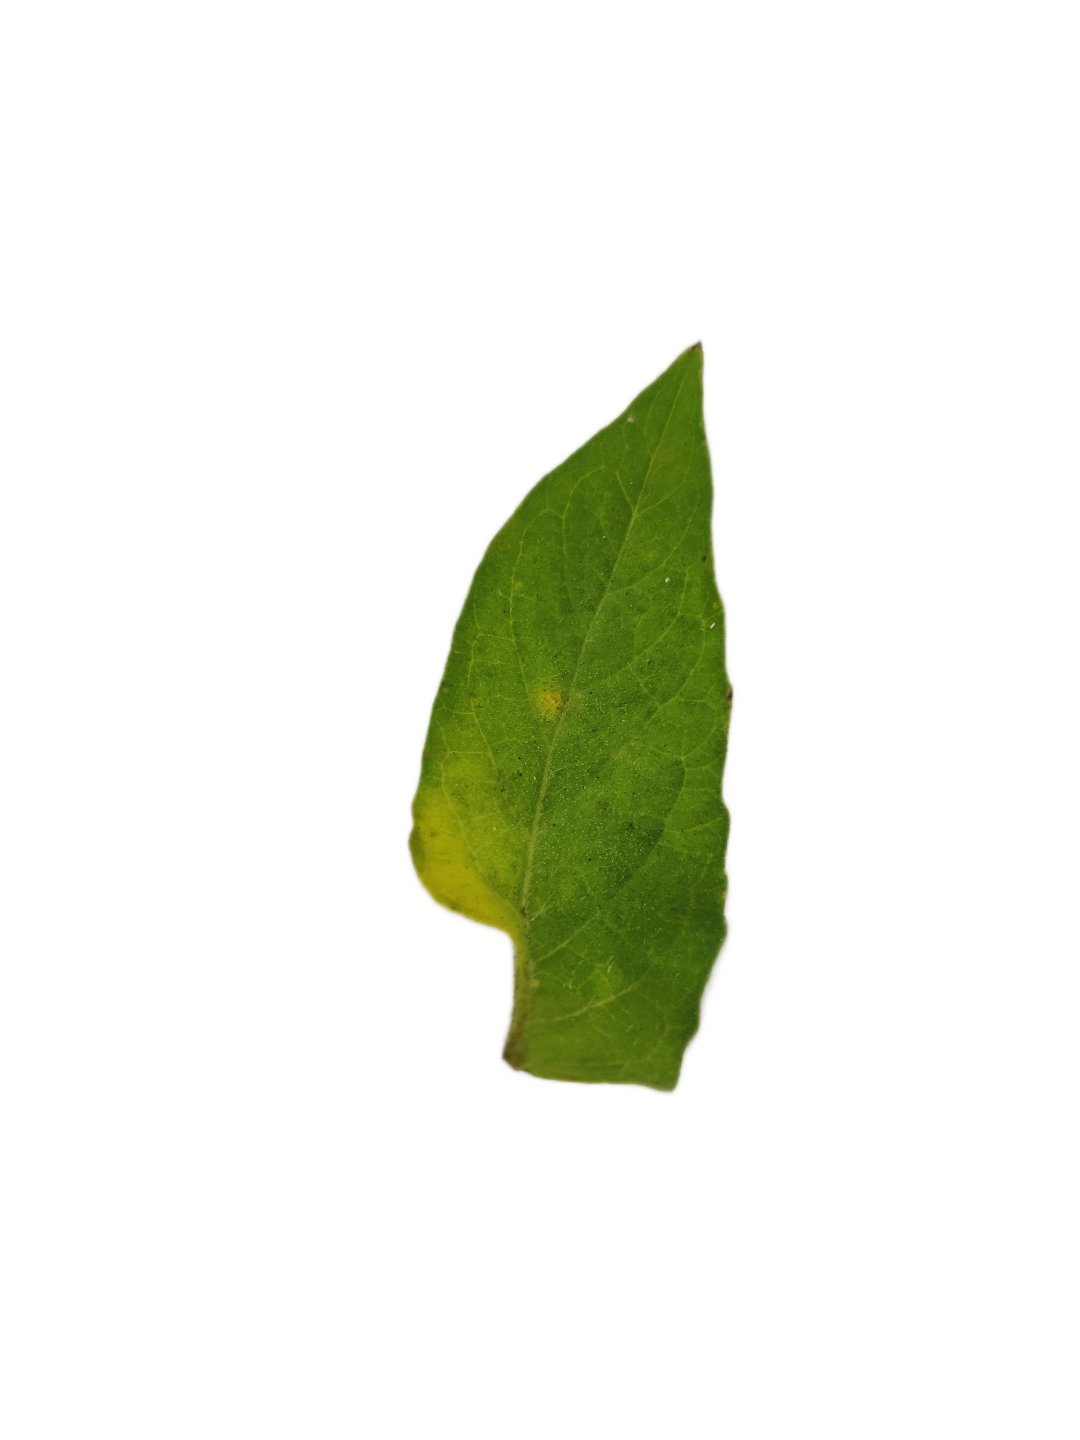
Crop: Tomato
Label: Downy_Mildew